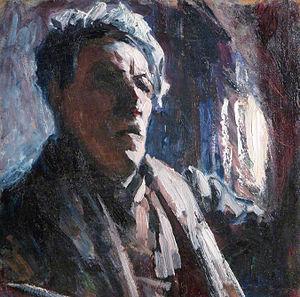
Roderic O'Conor, né le 17 octobre 1860 dans le comté de Roscommon, et mort le 18 mars 1940 à Nueil-sur-Layon, est un peintre irlandais.